John Threlkeld

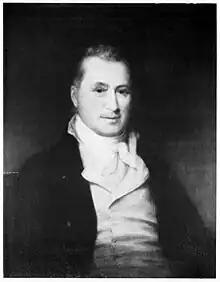
Portrait of Threlkeld, ca. 1795

John Threlkeld (1757 – 1830) was an American politician, farmer, and landowner who served as an alderman and mayor of Georgetown, Maryland and a member of the Maryland House of Delegates.